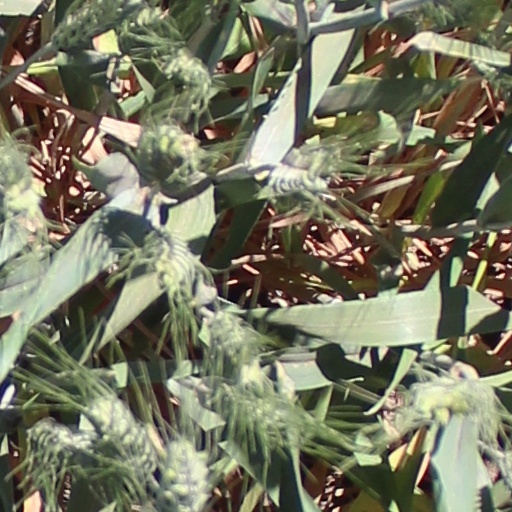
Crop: wheat